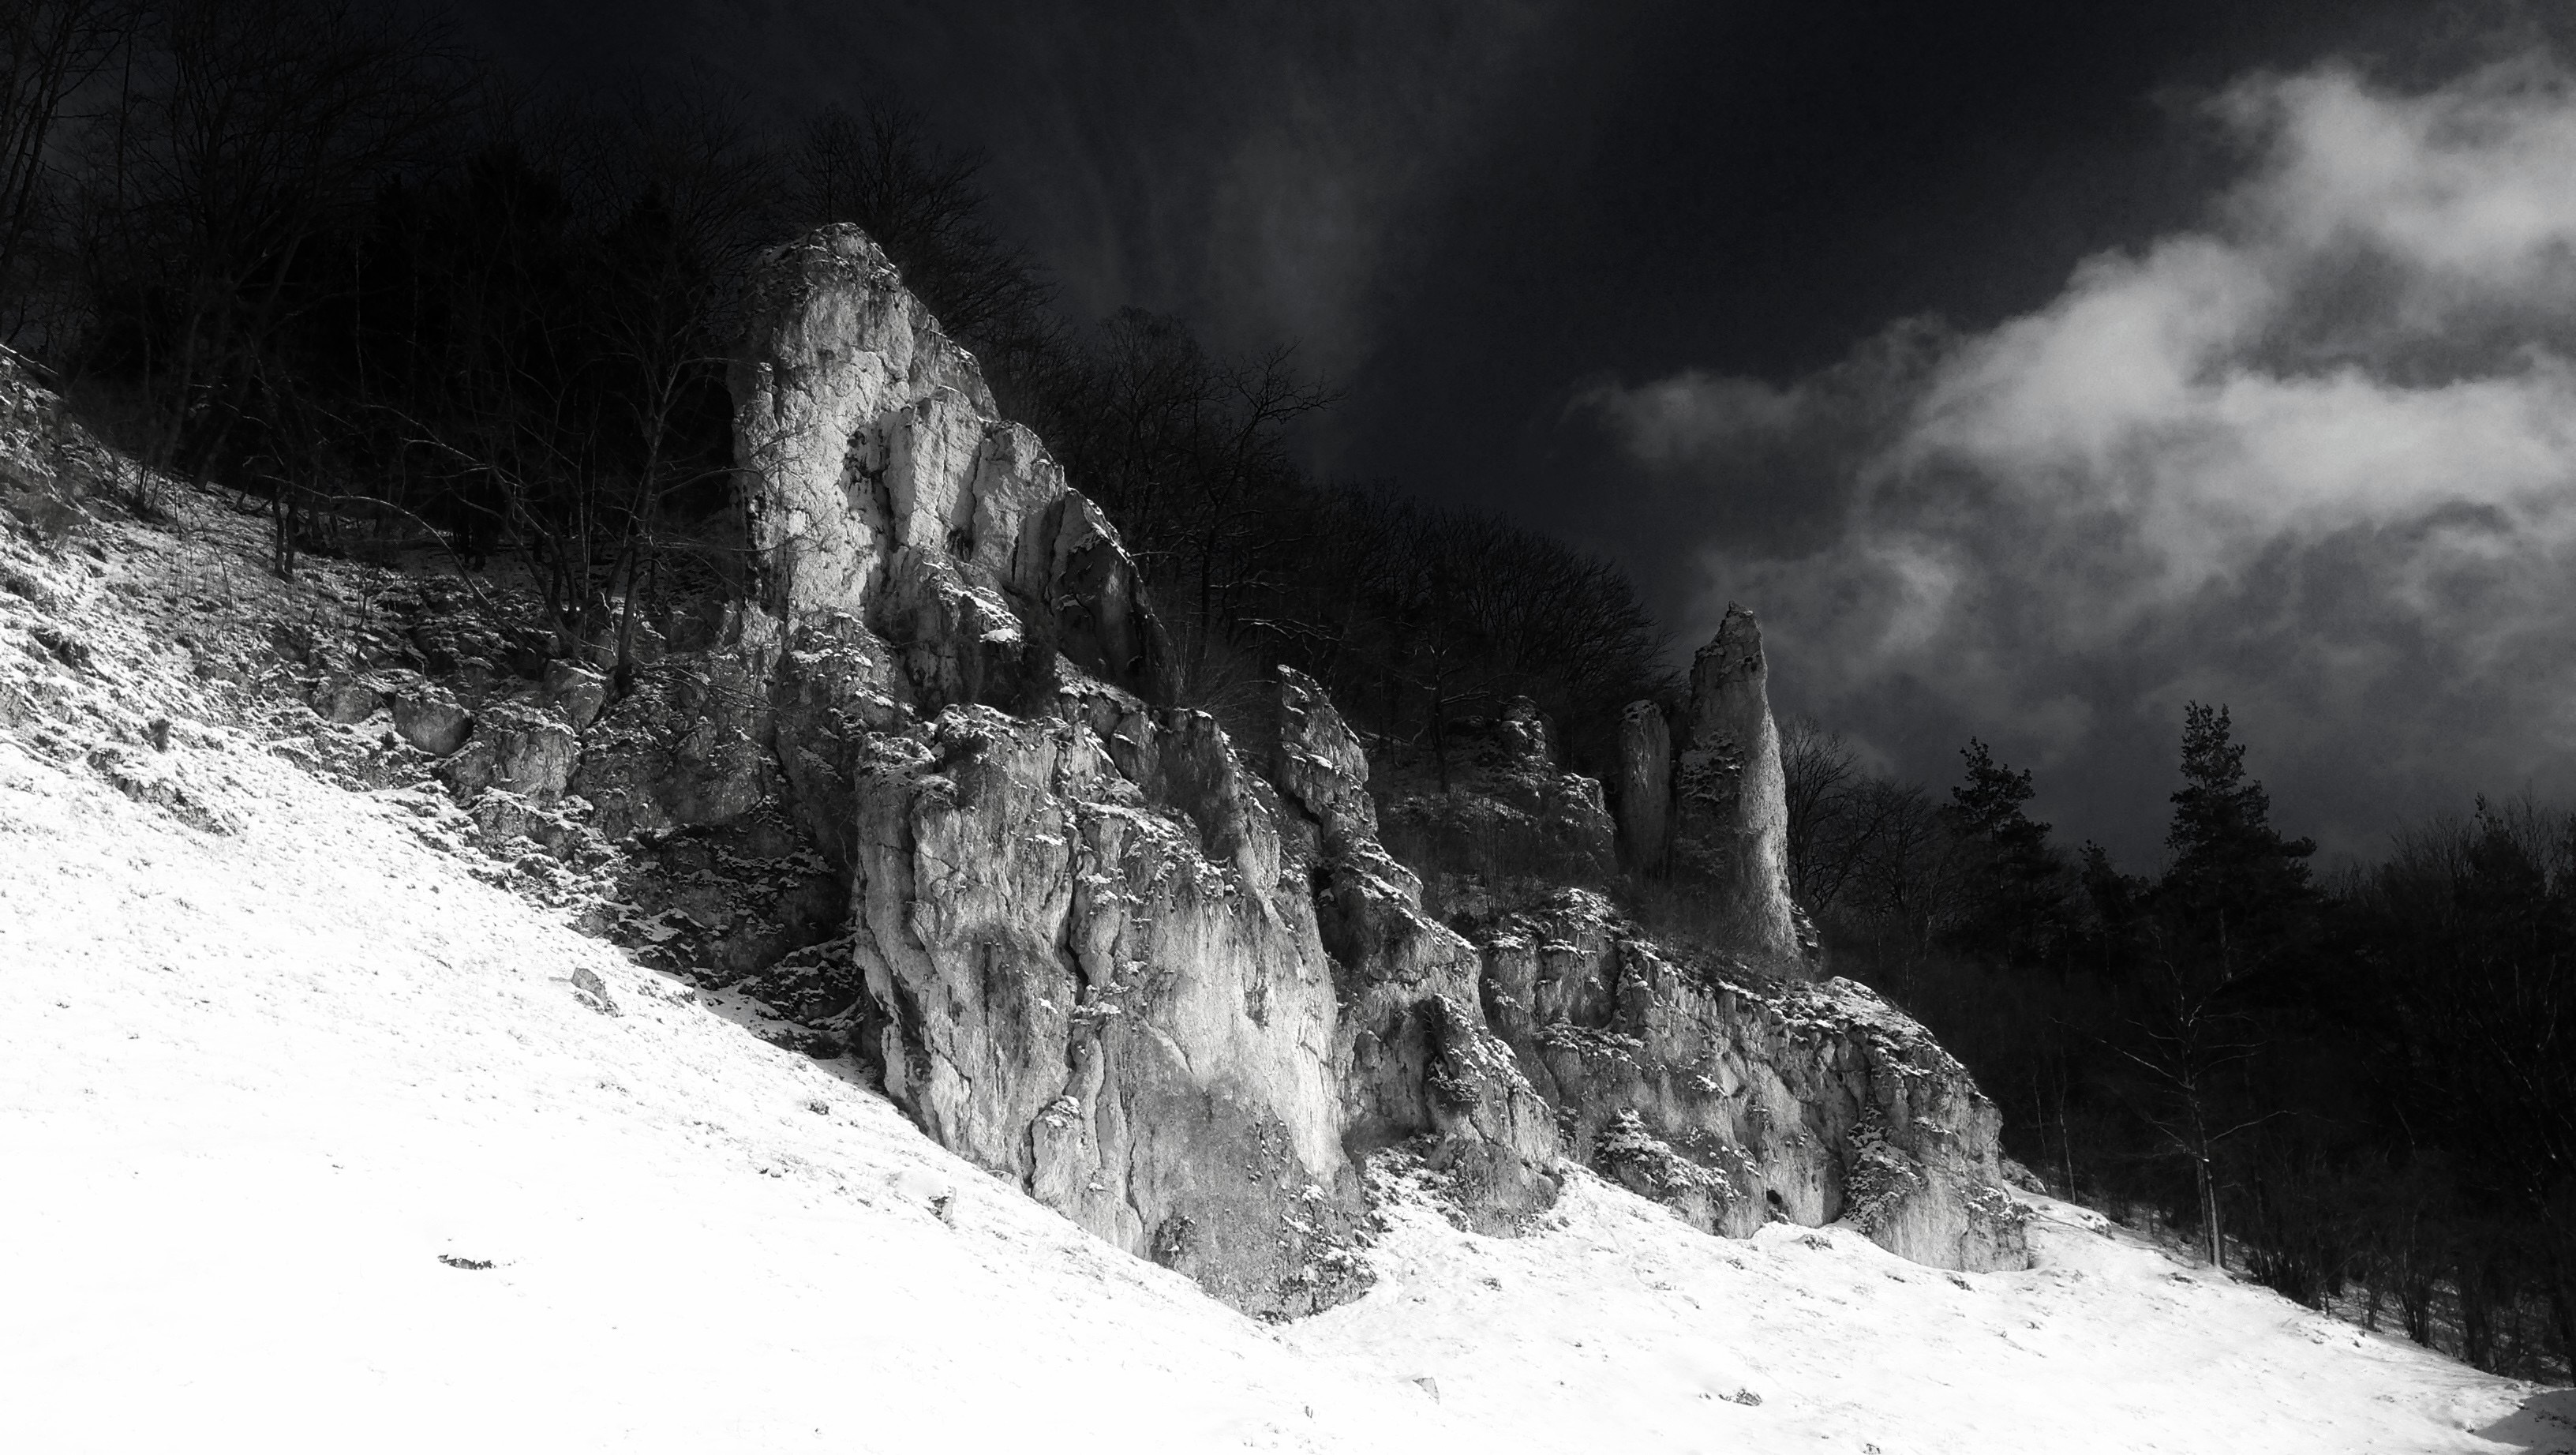
rock, mountain, snow, winter, black and white, ice, weather, monochrome, rocks, poland, the national park, the founding fathers, monochrome photography, atmospheric phenomenon, geological phenomenon